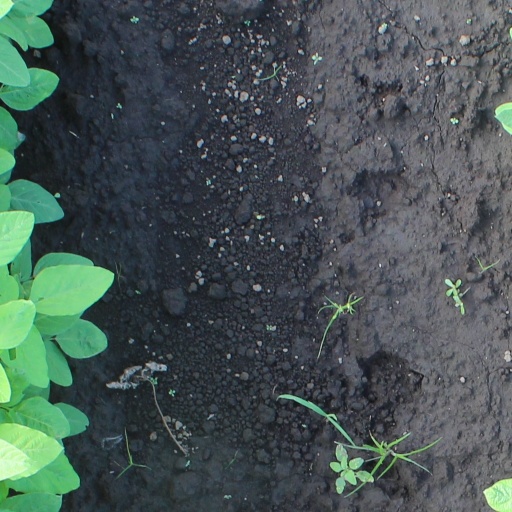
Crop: soybean